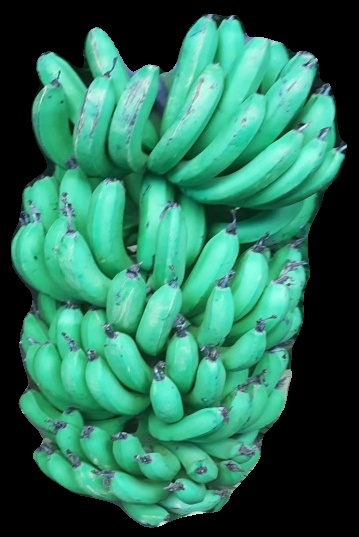
Variety: pachbale
Grade: grade1